Contournement Nîmes – Montpellier

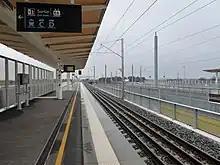
Nîmes–Pont du Gard station

The programme involved the construction of of brand new track, including of high-speed line between Manduel and Lattes, an additional along the right bank of the Rhône, and another connecting Jonquières, Lattes and Manduel. In order to construct this line, approximately 145 engineering structures, including seven viaducts, were completed. The maximum operating speed on the line will initially be restricted to , and later be raised to , for passenger trains, while freight trains are to be allowed to traverse it at up to . The line is used by both TGV trains and freight, connecting to the LGV Méditerranée as well as extending it southwest towards the LGV Perpignan–Figueres.